Kellanved's Reach

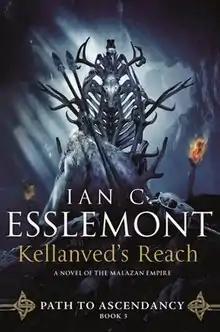

Kellanved's Reach is the third novel of the Path to Ascendancy series by Canadian author Ian Cameron Esslemont. Set in the world of the "Malazan Book of the Fallen", Kellanved's Reach tells the story of the founding of the Malazan empire.